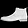
Label: Ankle boot